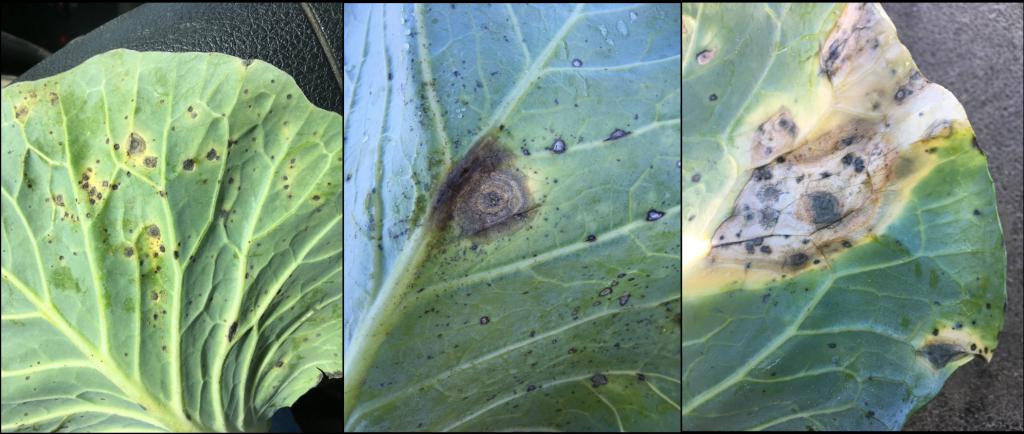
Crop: unknown
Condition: broccoli_broccoli_alternaria_spot